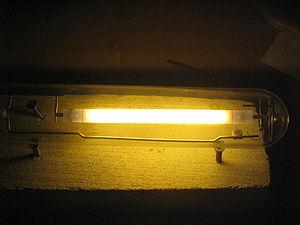
Une lampe à vapeur de sodium est une lampe à décharge pour laquelle la luminescence est produite dans une vapeur de sodium. On distingue les lampes à vapeur de sodium basse pression, qui émettent une lumière dont la couleur tire sur l'orange, et les lampes à vapeur de sodium haute pression, de couleur un peu plus jaune-orangé. Ces lampes sont couramment utilisées pour l'éclairage public.